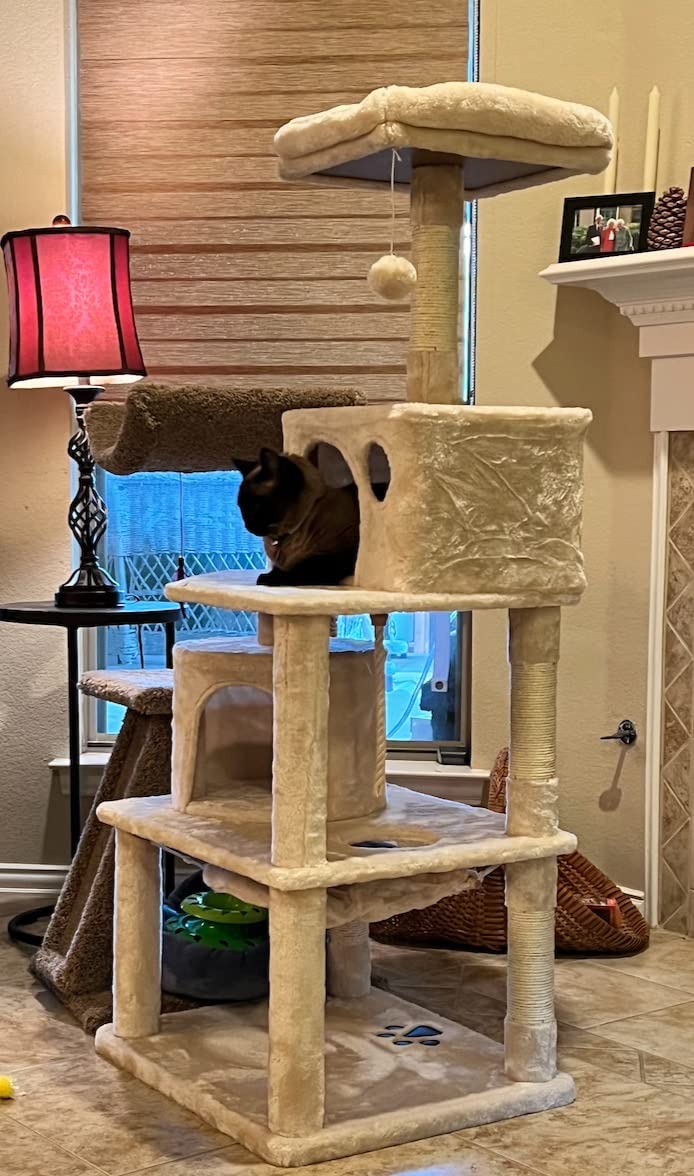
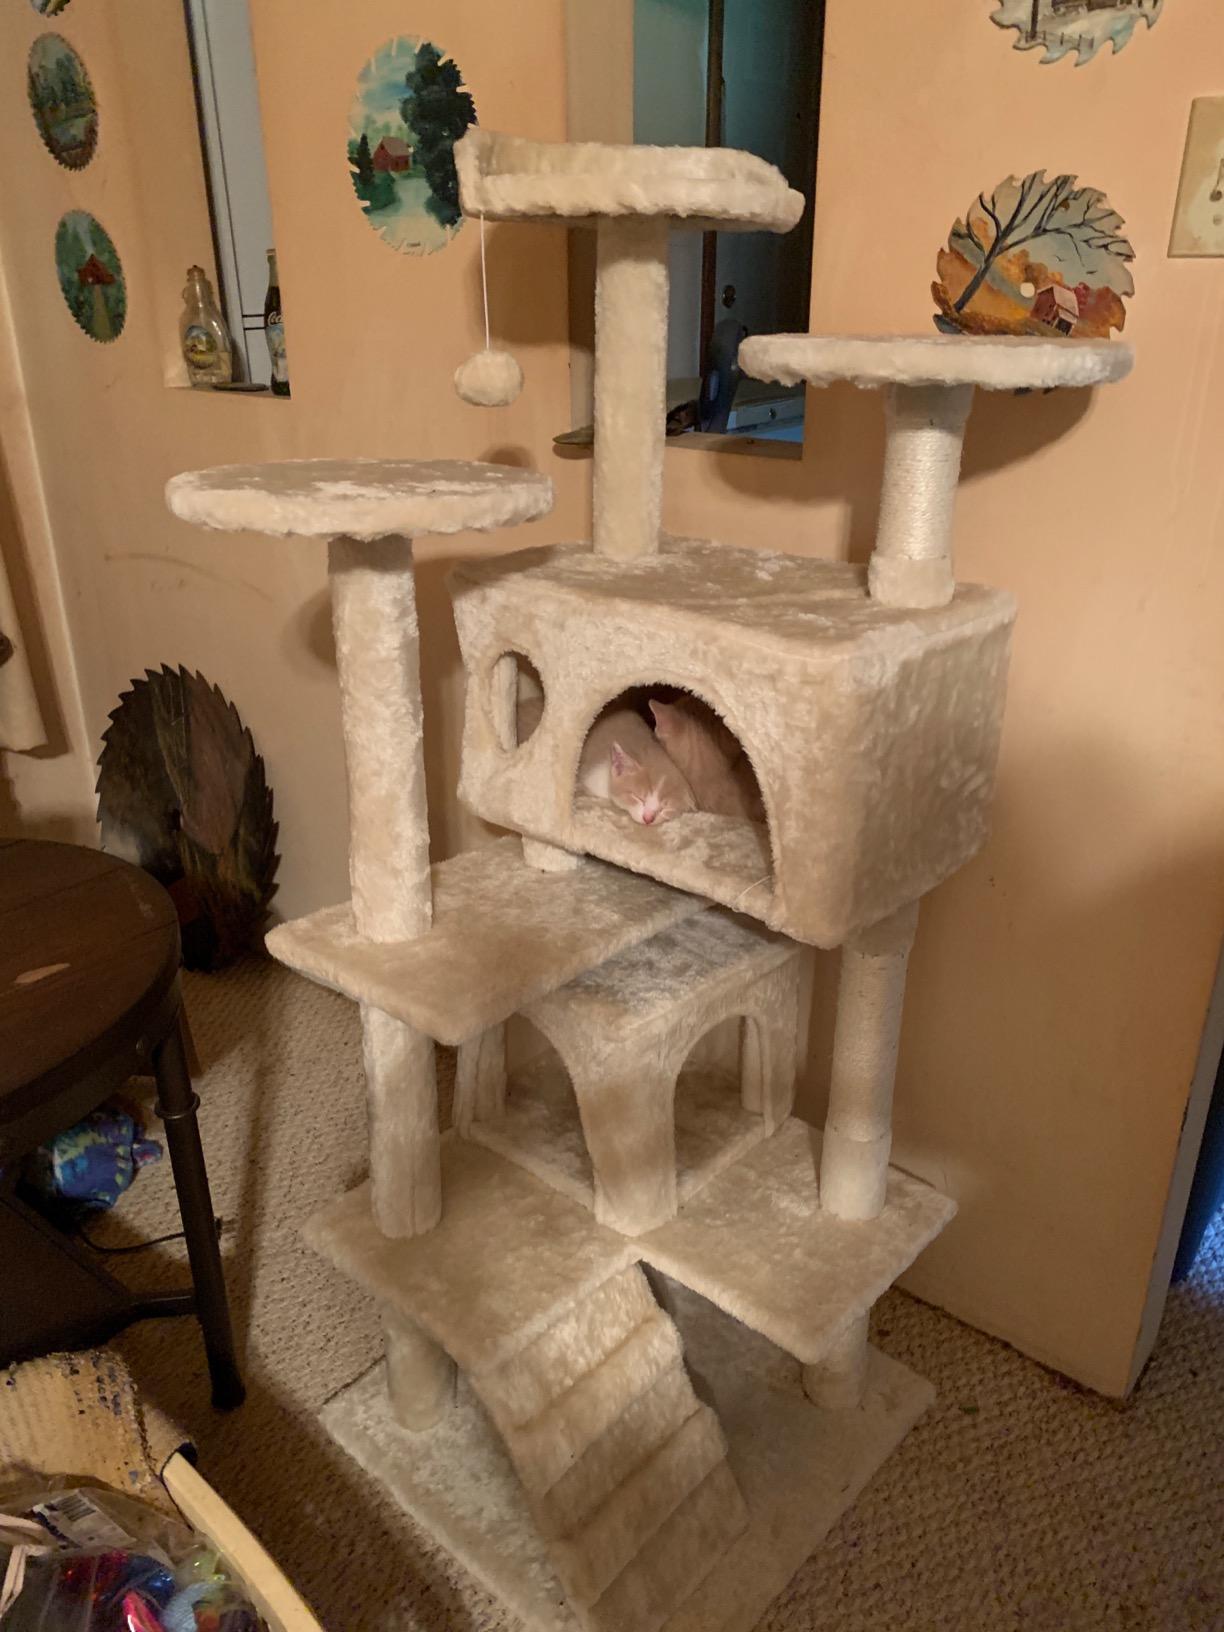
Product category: items_cat tree
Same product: no